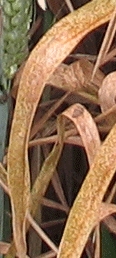
Label: Wheat___Brown_Rust